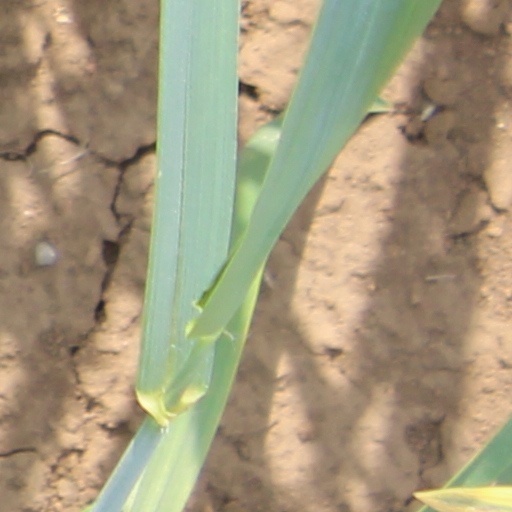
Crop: wheat